1952 Kesteven County Council election

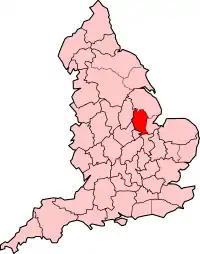
The administrative county of Kesteven (1889–1974), shown within England.

Elections to Kesteven County Council were held on Saturday, 5 March 1952. Kesteven was one of three divisions of the historic county of Lincolnshire in England; it consisted of the ancient wapentakes (or hundreds) of Aswardhurn, Aveland, Beltisloe, Boothby Graffoe, Flaxwell, Langoe, Loveden, Ness, and Winnibriggs and Threo. The Local Government Act 1888 established Kesteven as an administrative county, governed by a Council; elections were held every three years from 1889, until it was abolished by the Local Government Act 1972, which established Lincolnshire County Council in its place.